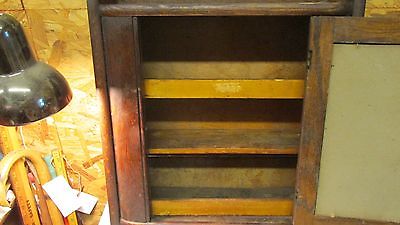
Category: cabinet